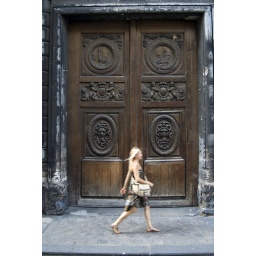
Woman walking past a large sculpted wooden door in the Marais, Paris, France